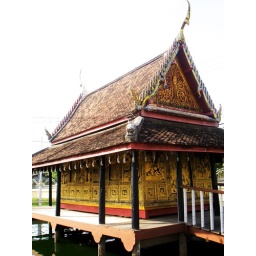
A library house of Takad-ngaoT.Takad-ngao, A.Tha-mai, ChanthaburiTHAILANDRenovated in 1999